Ring of Honor Wrestling

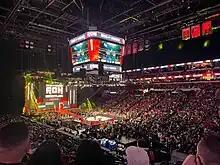
Ring of Honor wrestling night in 2023

On May 21, 2011, the Sinclair Broadcast Group announced that they had purchased ROH, with Cary Silkin remaining with the company in an executive role. "Ring of Honor Wrestling" began airing in September 2011 over Sinclair stations, mainly in weekend primetime on their CW and MyNetworkTV stations.